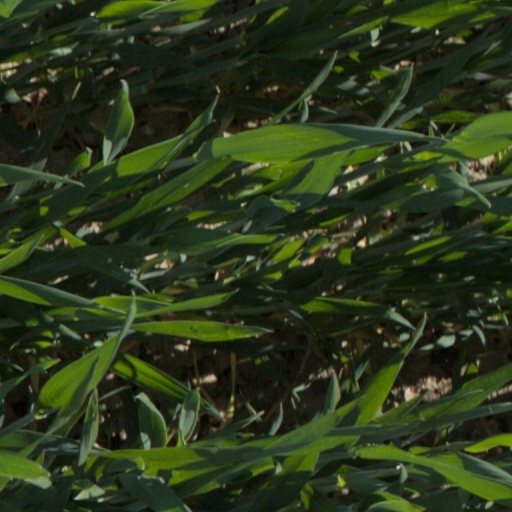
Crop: wheat